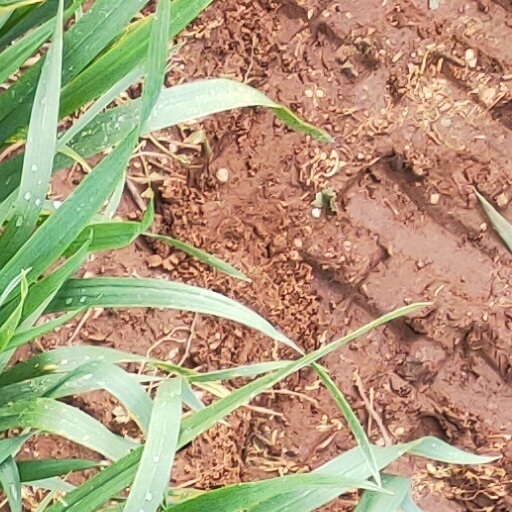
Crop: wheat